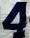
Number: 4